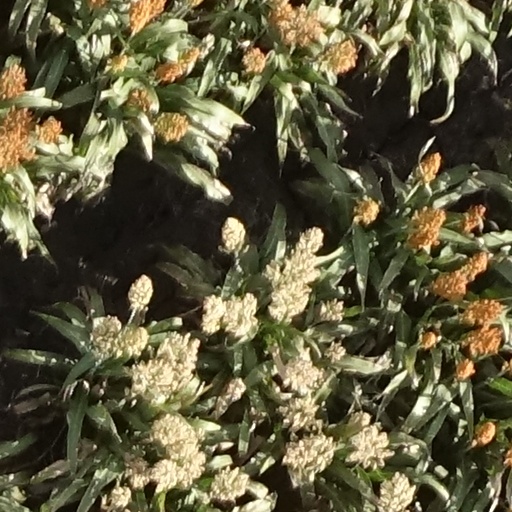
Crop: sorghum